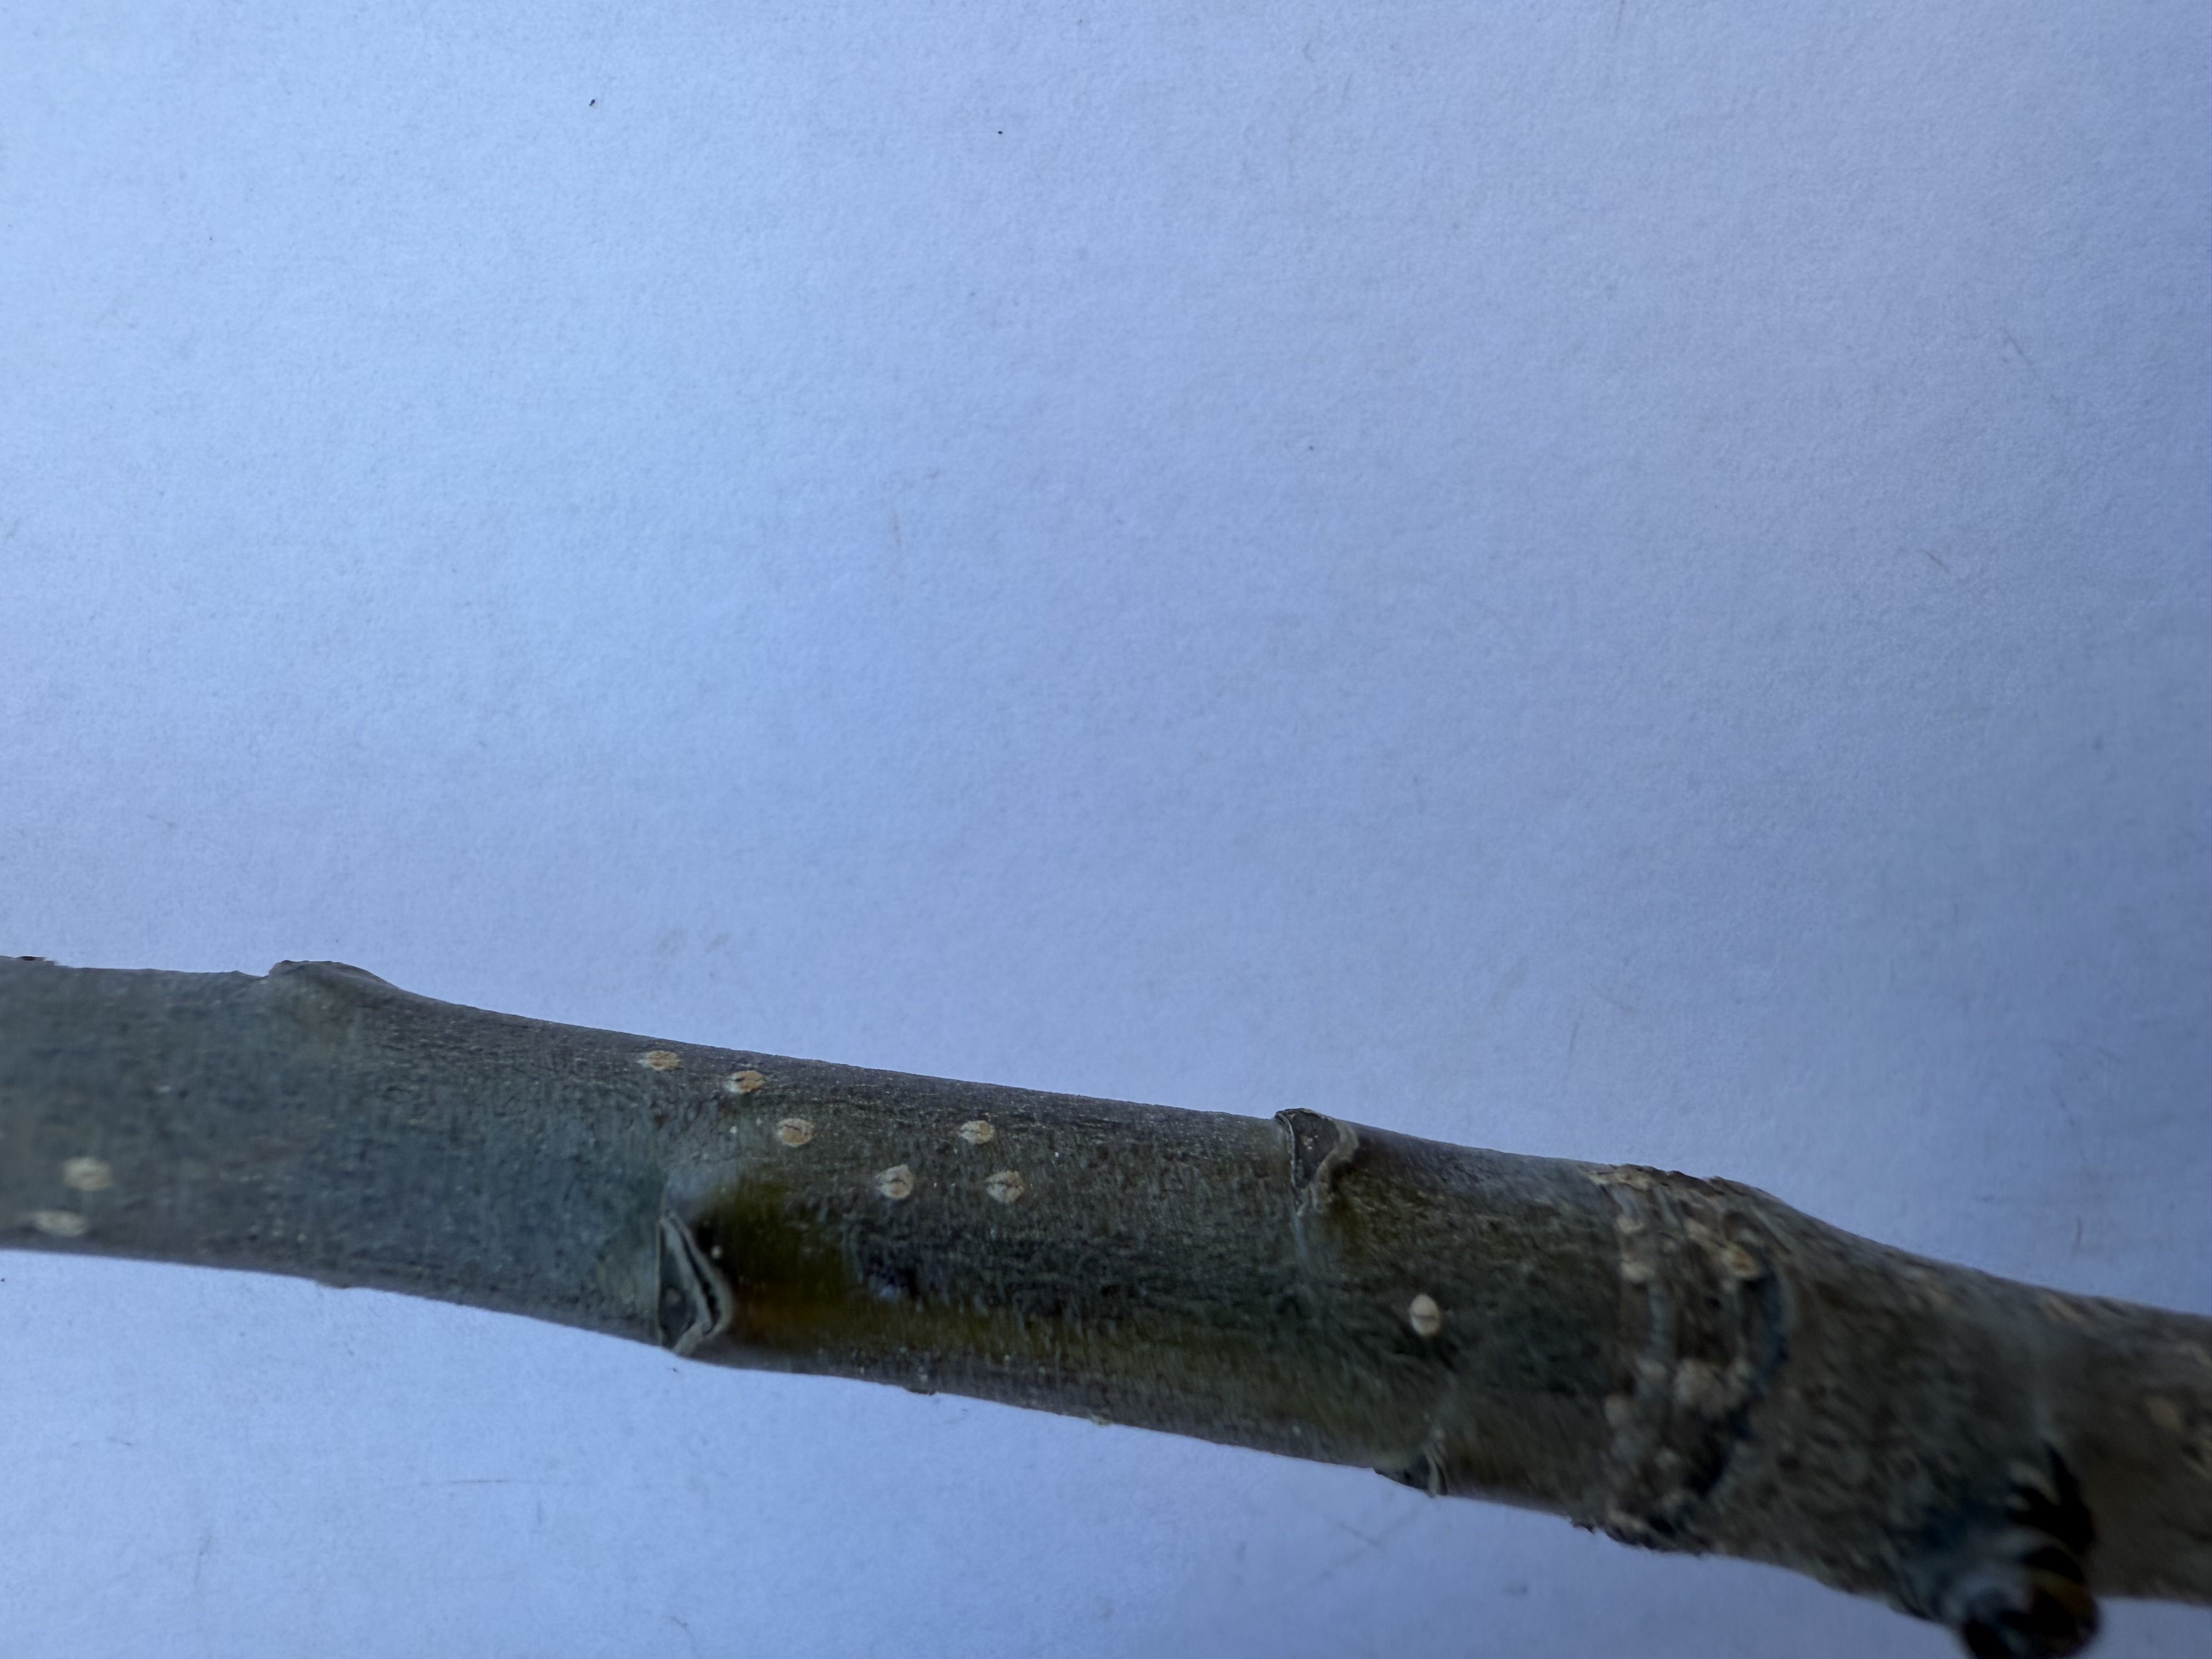
Variety: Margarita Marilla Pear